Corps Altsachsen Dresden

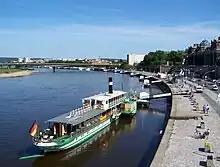
at Brühl's Terrace

The fraternity is known for its strong commitment to the university and its rhetoric traditions as well as lavish social events. Among these are regular boat parties on Dresden's steam boats as well as traditional balls allowing the Corps brothers to enjoy waltz, Latin or many other forms of ballroom dance. Many of these events are not limited to the region of Dresden, as there are several trips per year to other cities.